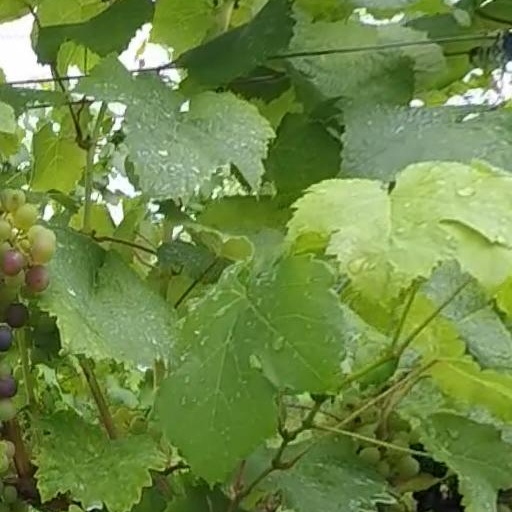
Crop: grape